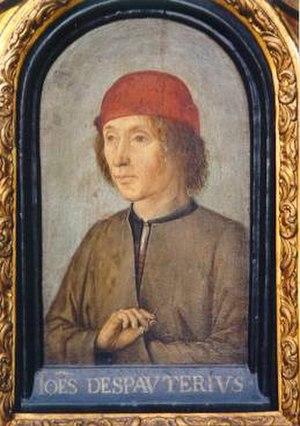
Jean Despautère est un grammairien flamand de langue latine, né vers 1460 ou 1480 à Ninove, mort à Comines en 1520.